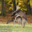
Label: deer